Amir Zaki (artist)

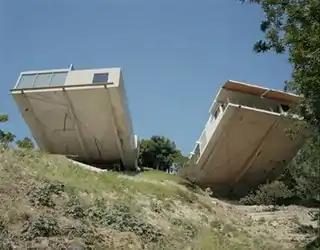

Zaki's art has been featured in "Artforum", "Flash Art", "Art in America", "ARTnews," the "Los Angeles Times", "The New York Times", and "The Seattle Times", among many publications. "New York Times" critic Martha Schwendener described his early images of domestic architecture as "graphic and abstract, with meaning hovering at the edge of the frame, they read like metonyms for Los Angeles itself." Zaki's monographs include: "Building + Becoming" (2022), "California Concrete: A Landscape of Skateparks", with essays by Tony Hawk and Peter Zellner (2019), "Eleven Minus One" (2010), and "VLHV" (2003). He is Professor of Photography and Digital Technology in the Art Department at University of California, Riverside.